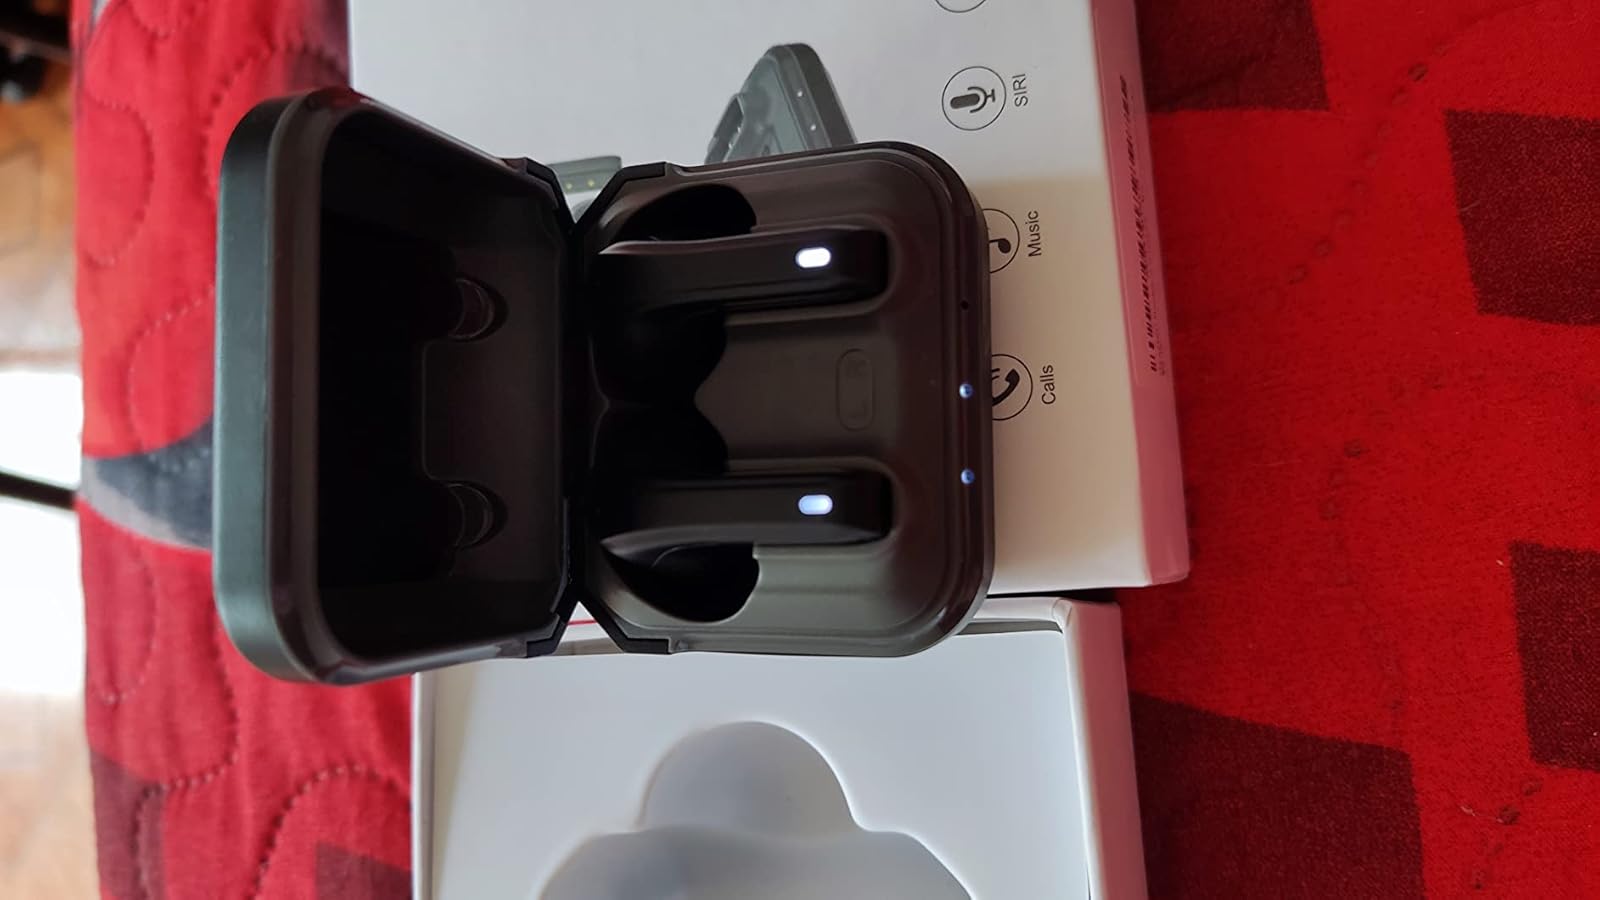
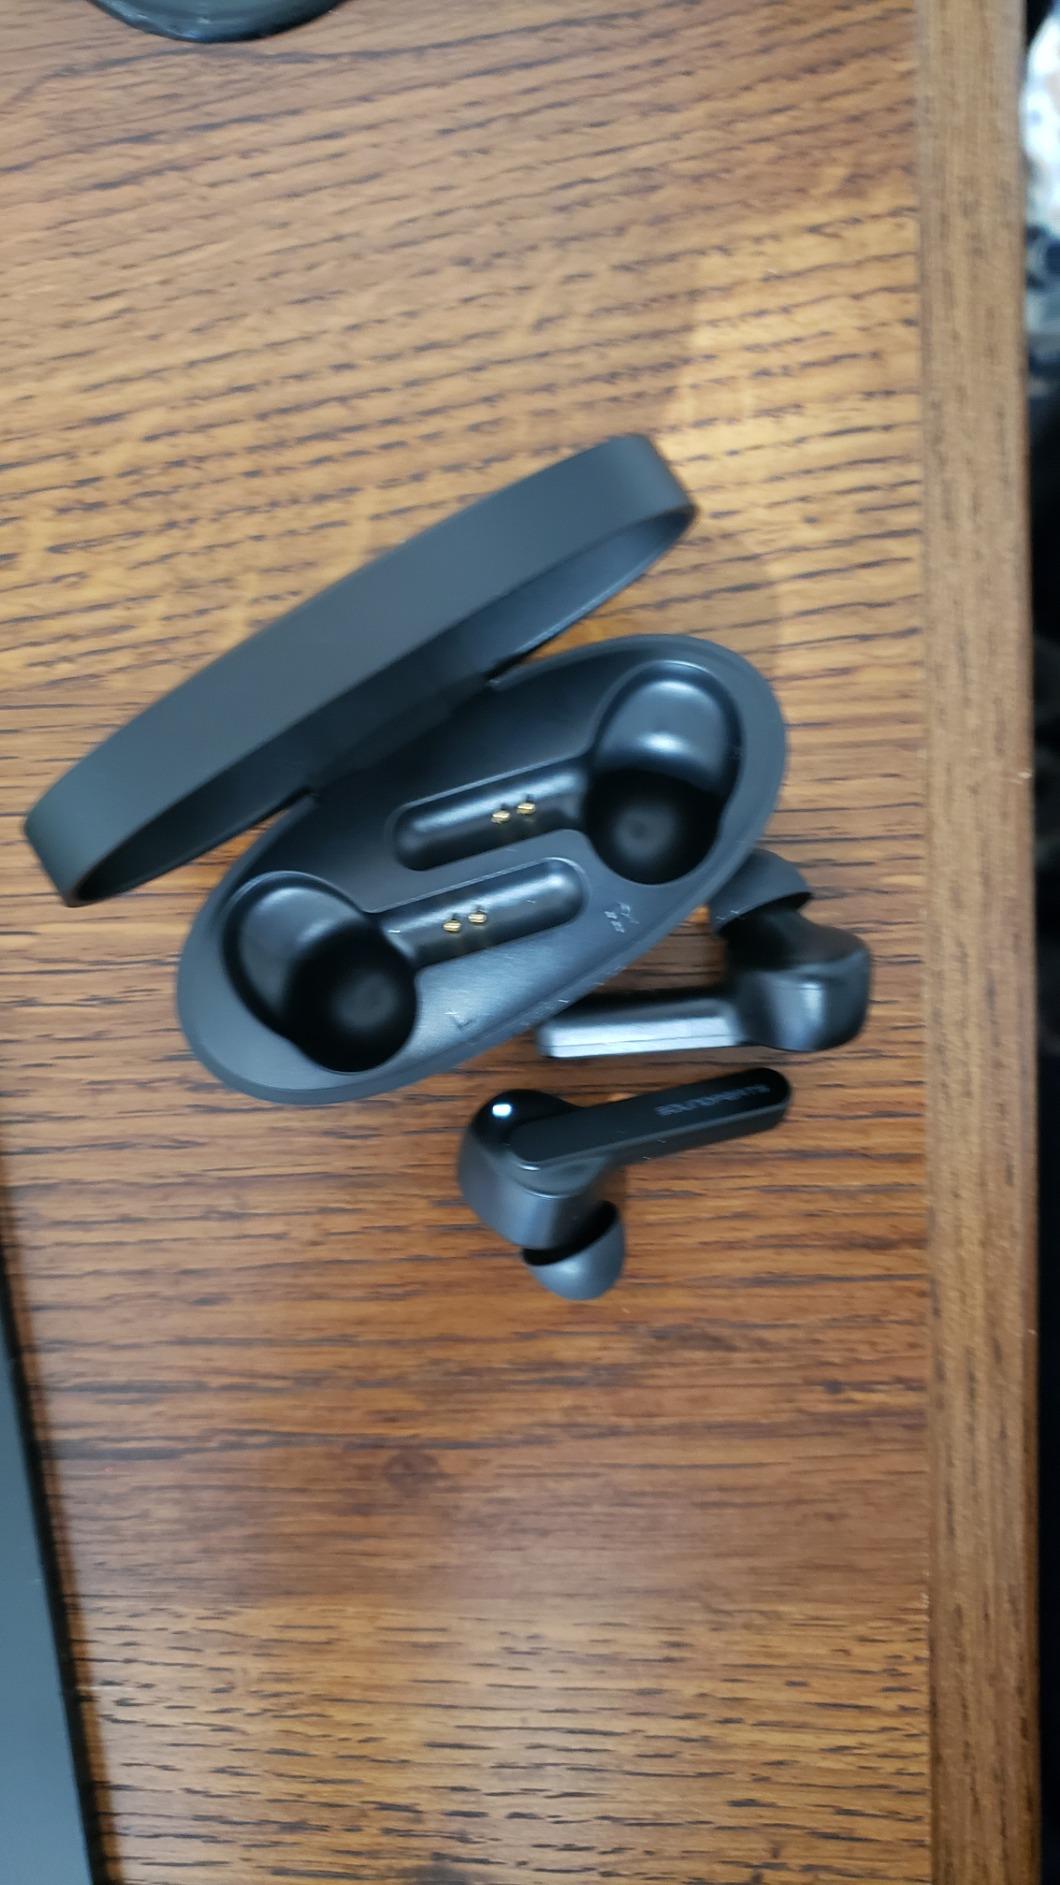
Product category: earbuds
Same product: no